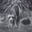
Label: raccoon